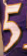
Number: 5